Question: Please indicate a possible affordance area of the bed that can be used for lying down
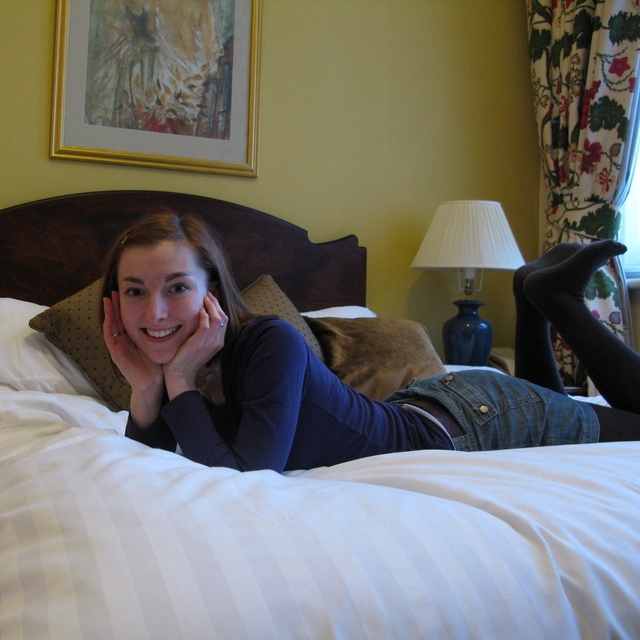
Answer: [3.014, 295.385, 636.986, 635.981]